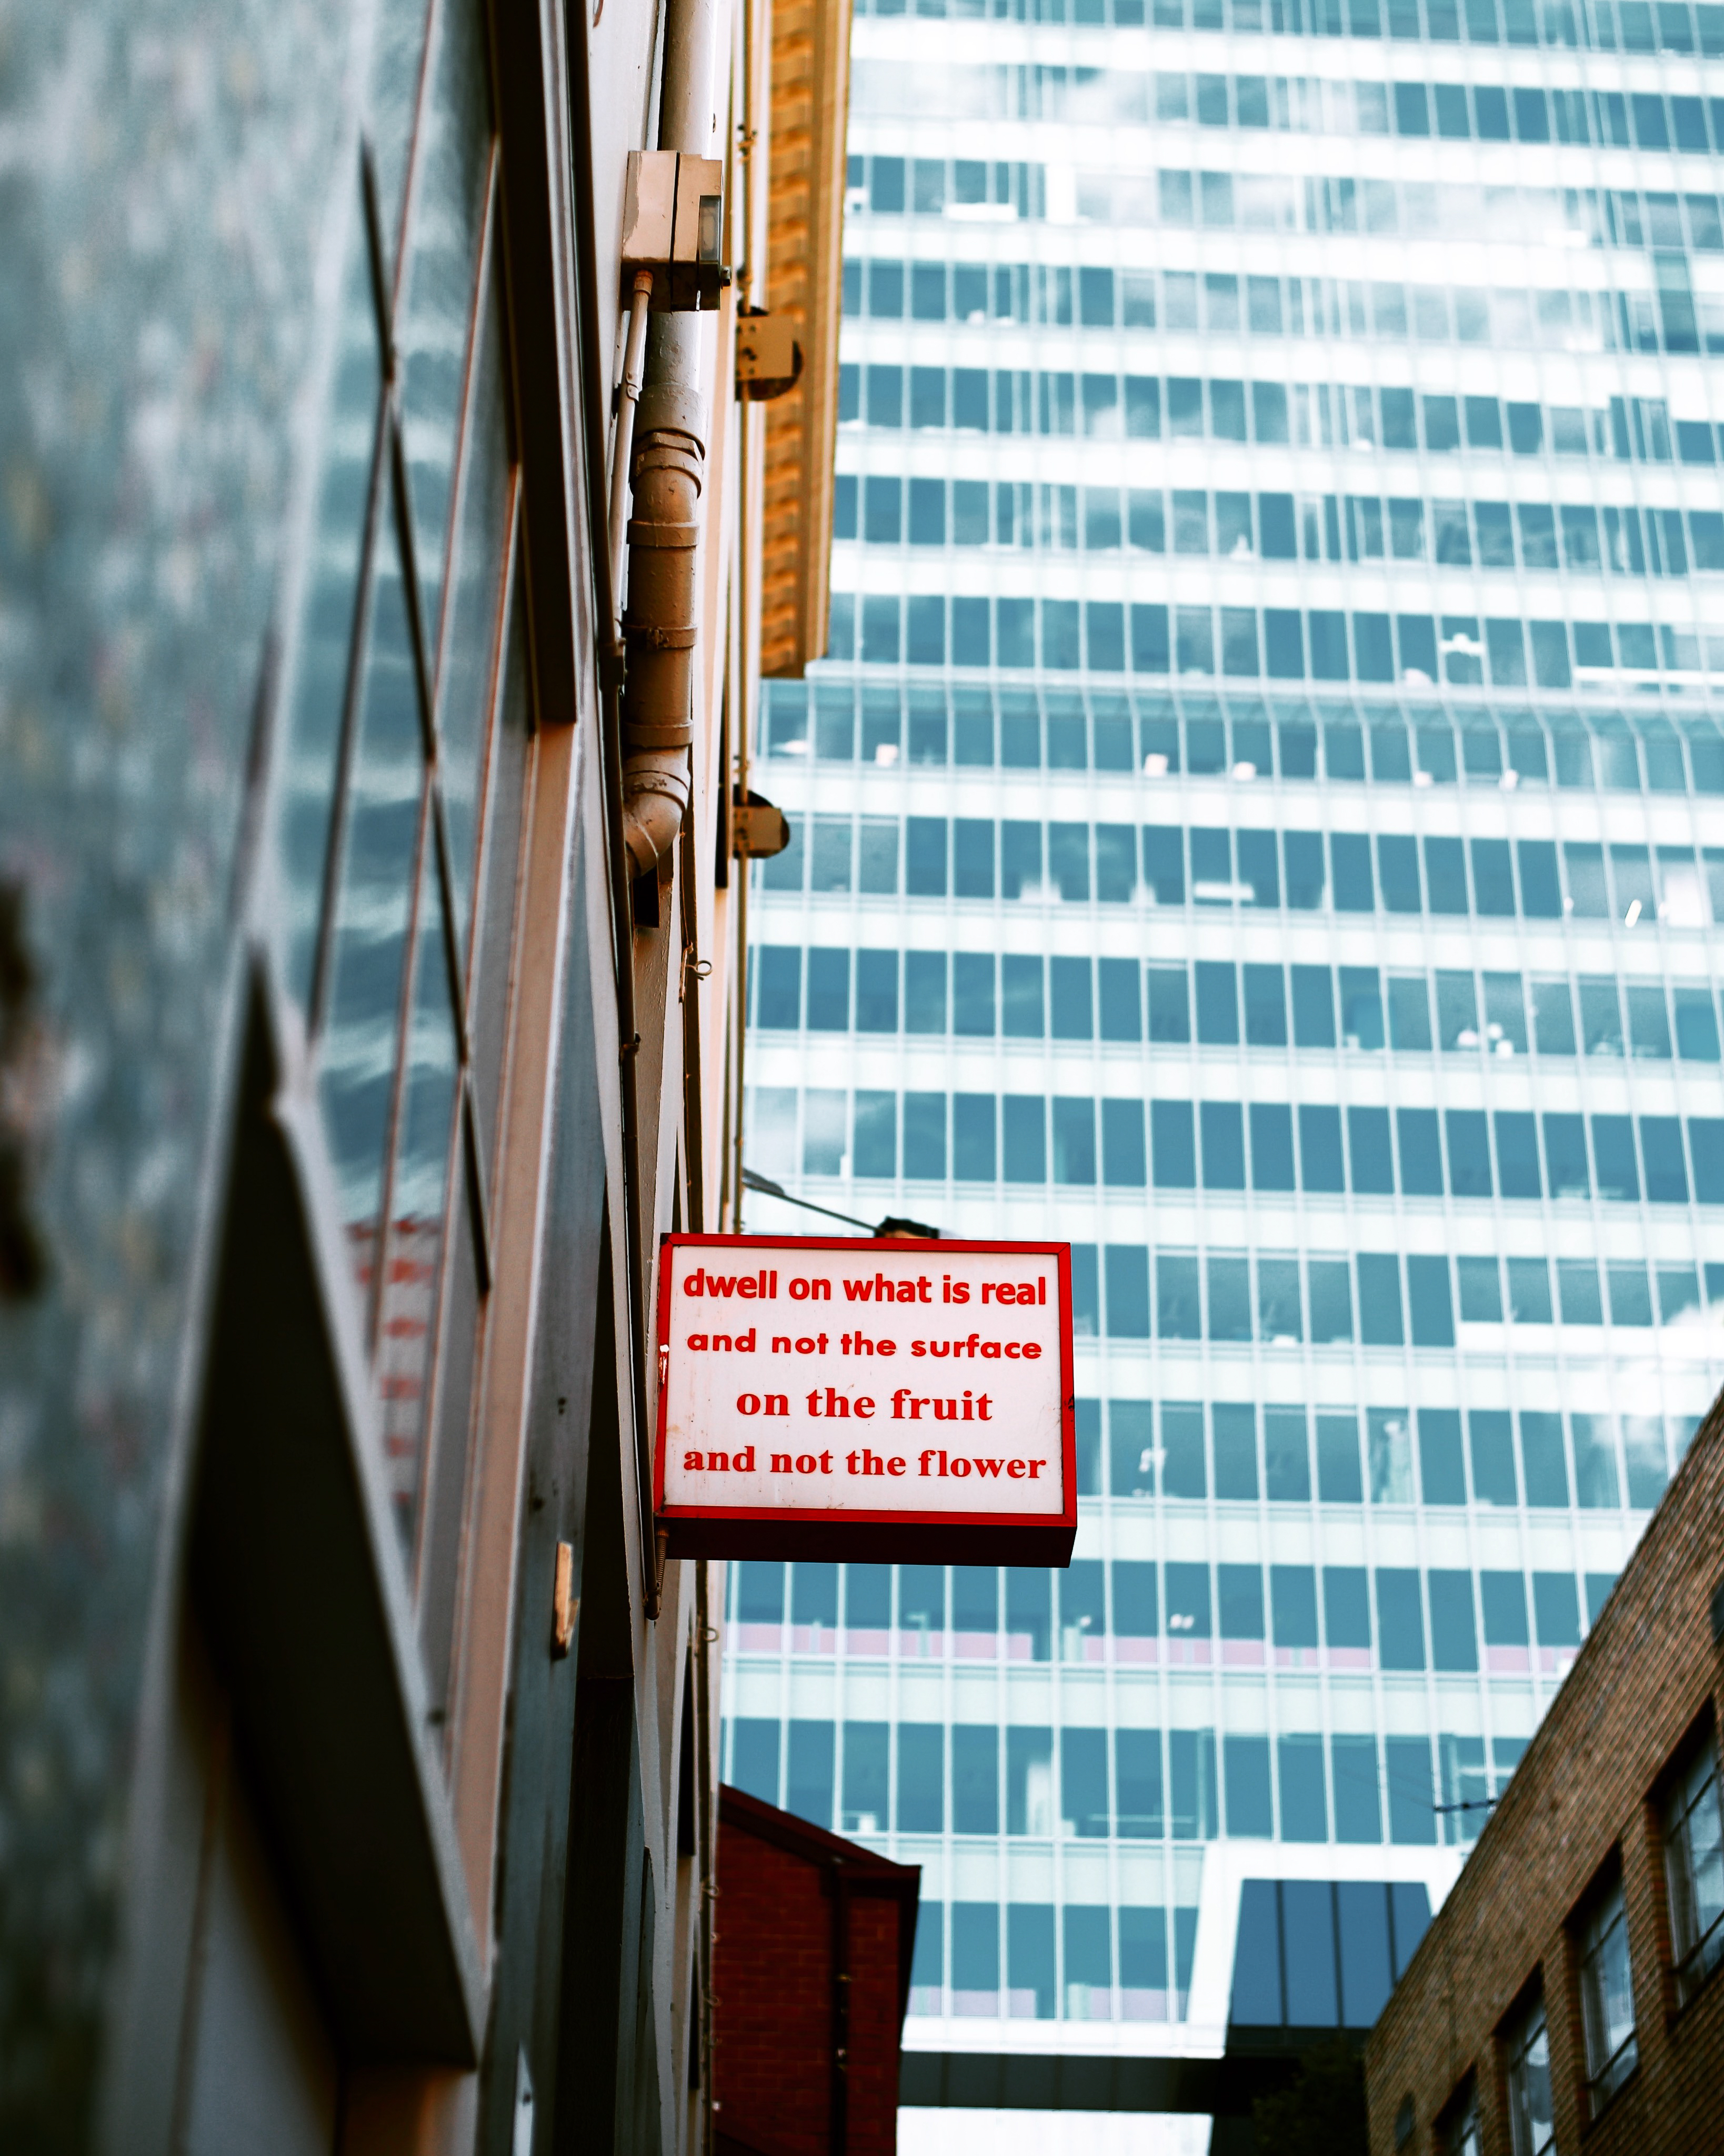
architecture, skyscraper, color, facade, interior design, design, shape, urban area, window covering